Diane Ladd

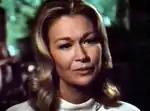
Ladd in "Embryo"

Ladd was born Rose Diane Ladner, the only child of Mary Bernadette Ladner ( Anderson), a housewife and actress, and Preston Paul Ladner, a veterinarian who sold products for poultry and livestock. She was born in Laurel, Mississippi on November 29, 1935, while the family was visiting relatives for Thanksgiving, though they lived in Meridian, Mississippi. Ladd is related to playwright Tennessee Williams and poet Sidney Lanier. Ladd was raised in her mother's Catholic faith.